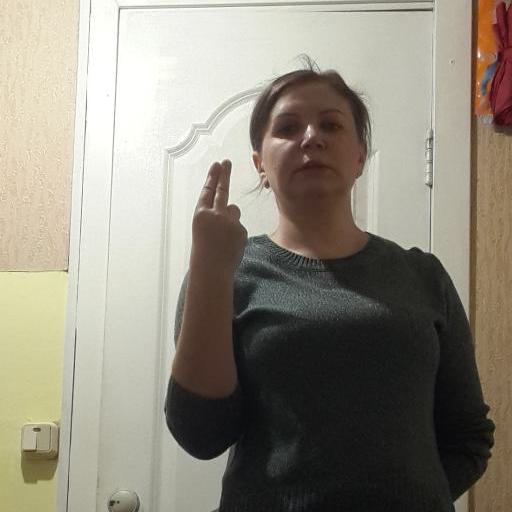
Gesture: two_up_inverted